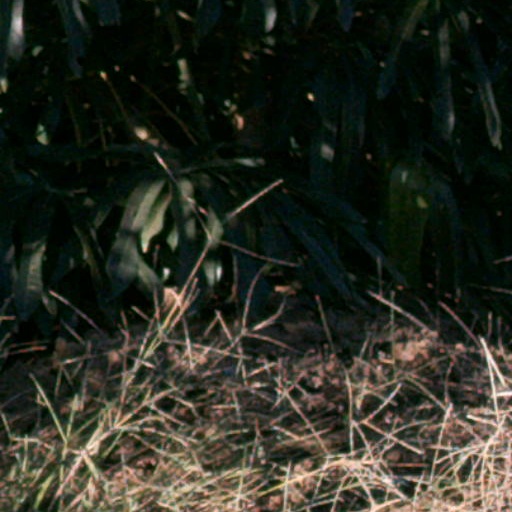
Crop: cassava